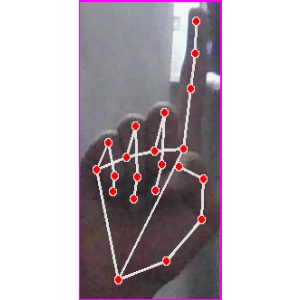
अक्षर: क